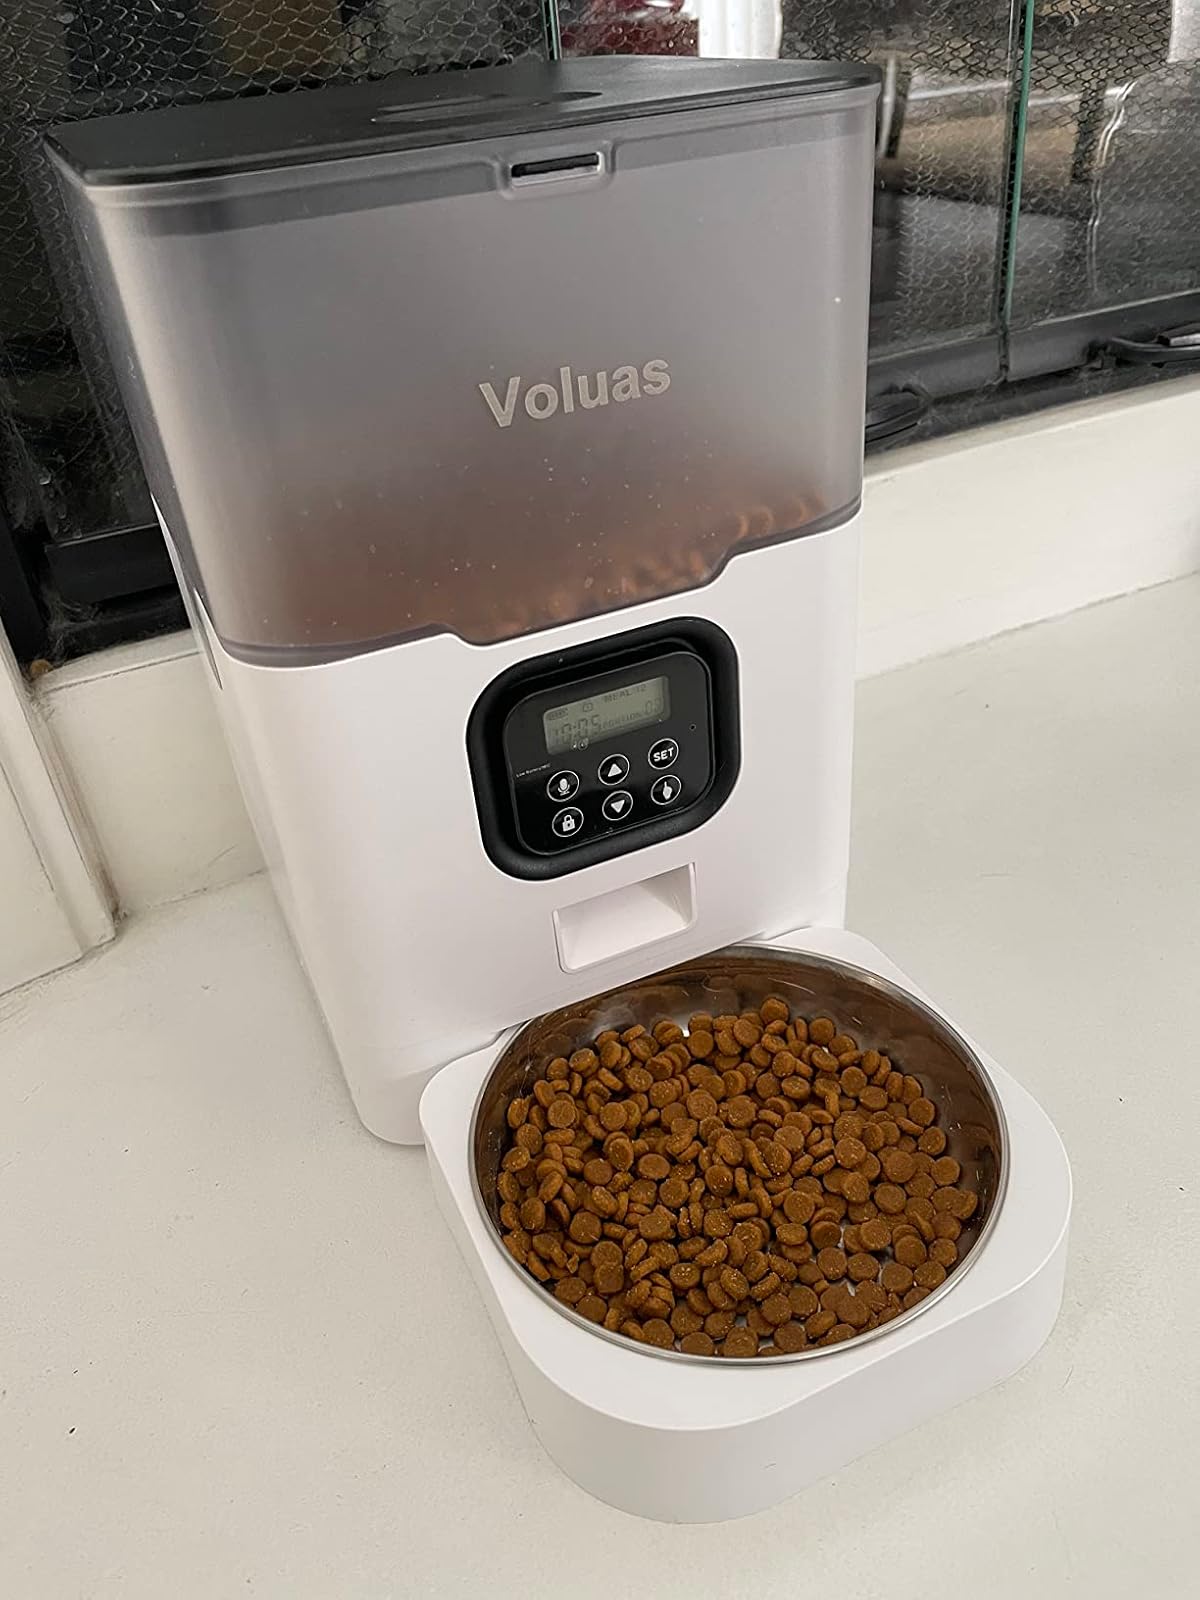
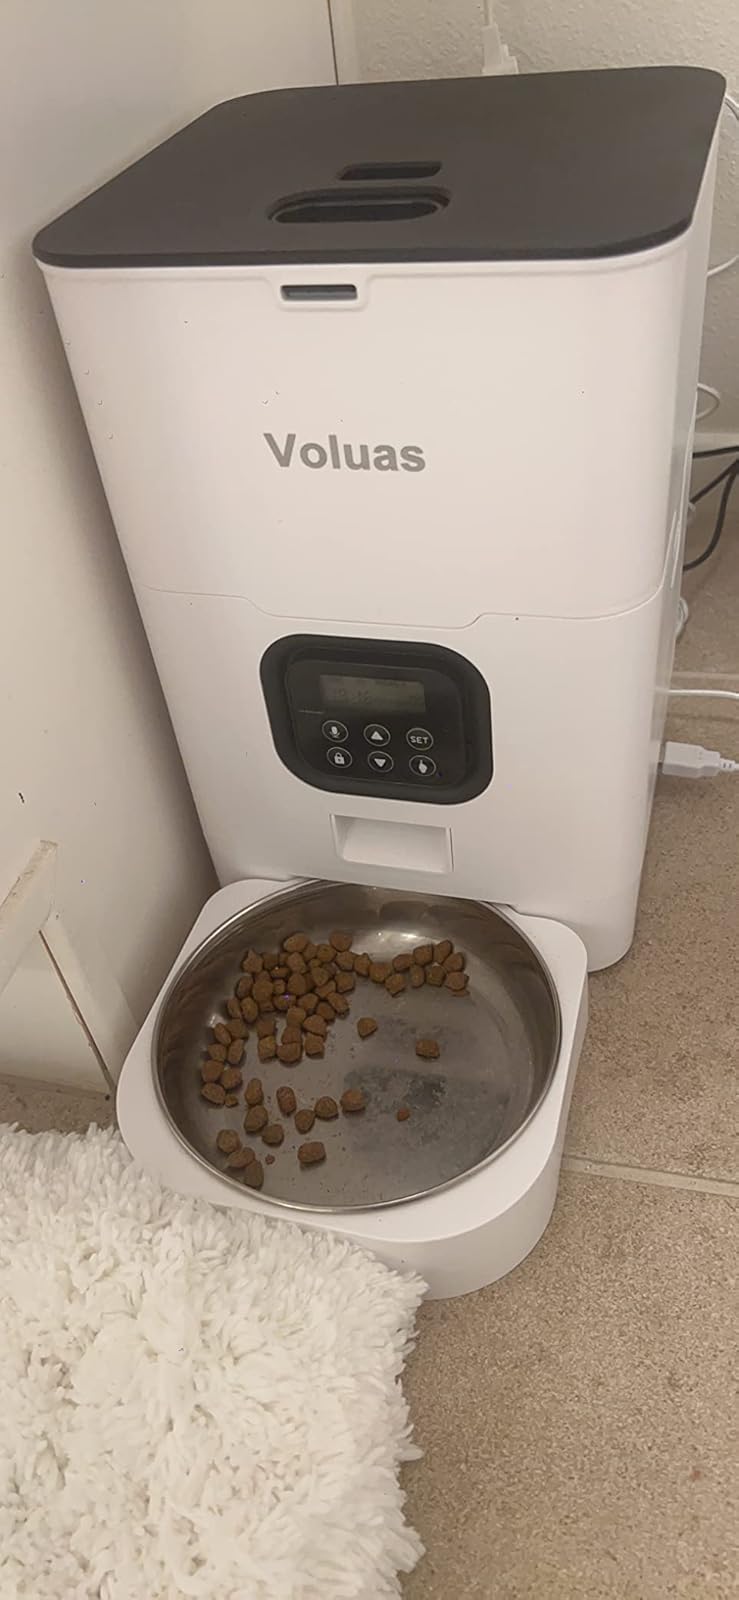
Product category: items_feeder
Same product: no